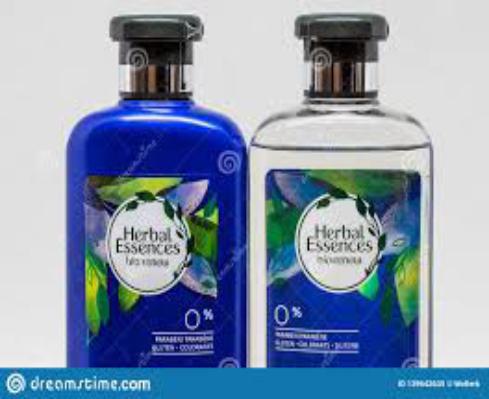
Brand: Herbal Essences
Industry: Necessities